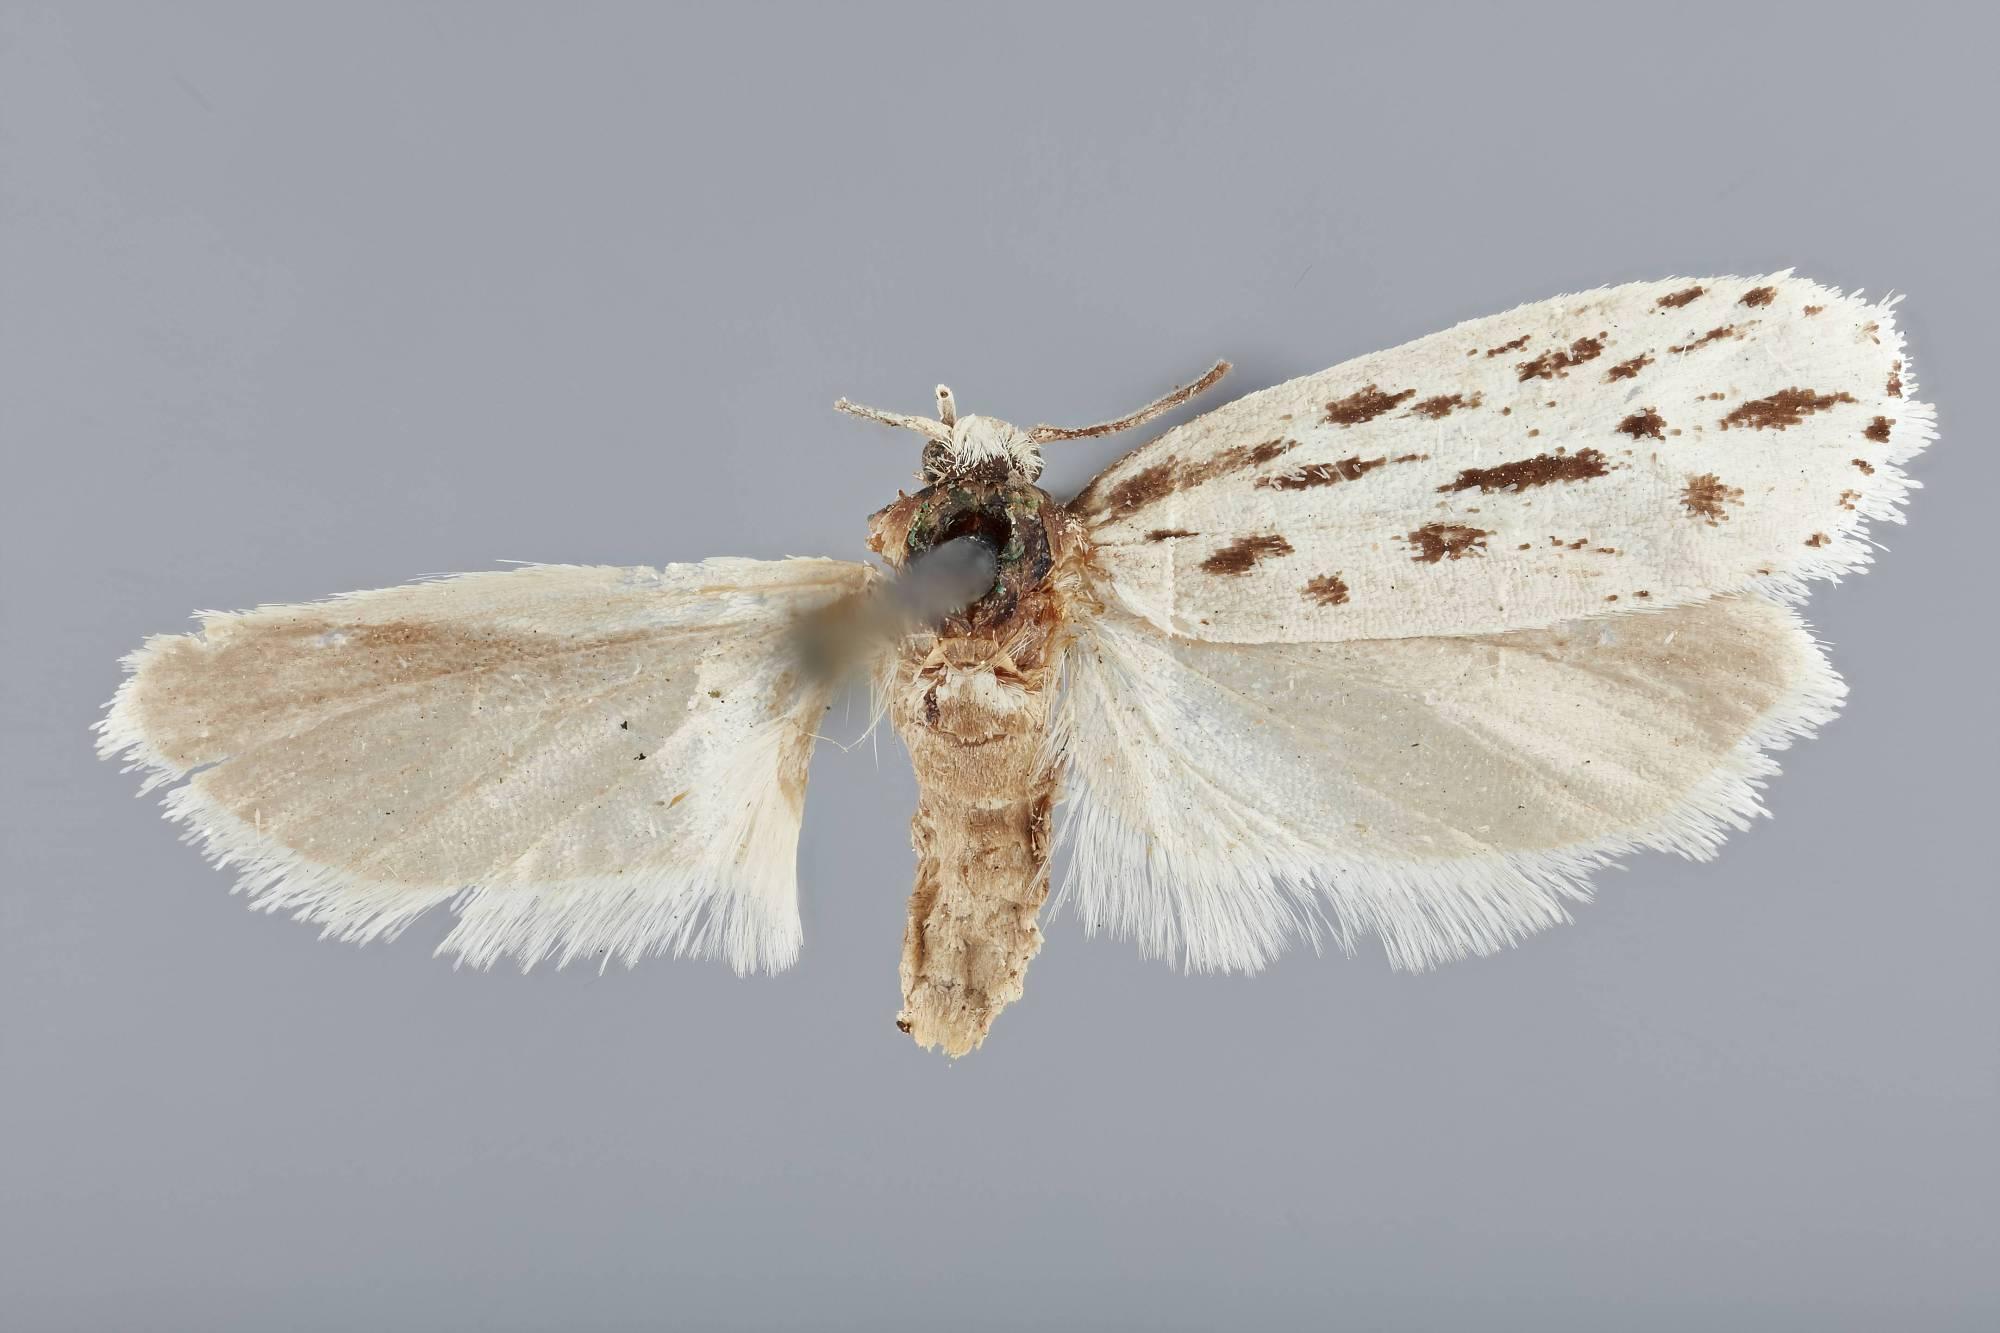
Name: Psecadia walsinghamella
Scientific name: Psecadia walsinghamella Beutenmüller, 1889
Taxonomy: Animalia, Arthropoda, Insecta, Lepidoptera, Glossata, Depressariidae, Ethmiinae
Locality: [Not Stated], West Virginia, United States